Krzysztof Kieślowski

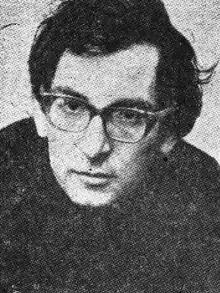
Kieślowski in 1972

Kieślowski's early documentaries focused on the everyday lives of city dwellers, workers, and soldiers. Though he was not an overtly political filmmaker, he soon found that attempting to depict Polish life accurately brought him into conflict with the authorities. His television film "", which showed workers discussing the reasons for the mass strikes of 1970, was only shown in a drastically censored form. After "Workers '71", he turned his eye on the authorities themselves in "Curriculum Vitae", a film that combined documentary footage of Politburo meetings with a fictional story about a man under scrutiny by the officials. Though Kieślowski believed the film's message was anti-authoritarian, he was criticized by his colleagues for cooperating with the government in its production.